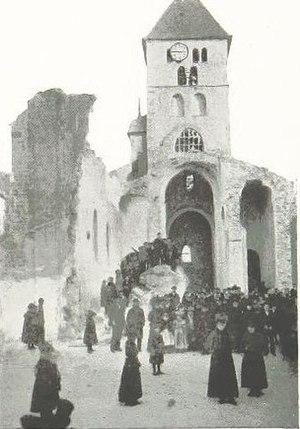
Démolition du prieuré de Bourg-de-Thizy en 1898
Bourg-de-Thizy est une ancienne commune française située dans le département Rhône en région Rhône-Alpes. Le 1ᵉʳ janvier 2013, elle fusionne avec quatre autres communes pour former la commune nouvelle de Thizy-les-Bourgs dont elle constitue une commune déléguée.